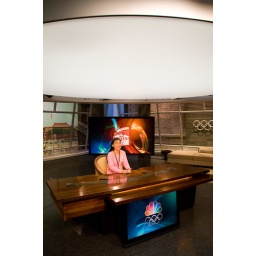
a colleague from our beijing office gets her picture taken at the anchor desk in the nbc olympic studio.